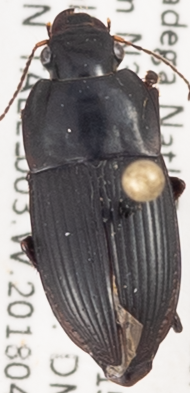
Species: Anisodactylus merula
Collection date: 2018-04-18
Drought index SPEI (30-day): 0.576
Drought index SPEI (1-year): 0.944
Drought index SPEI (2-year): -0.24